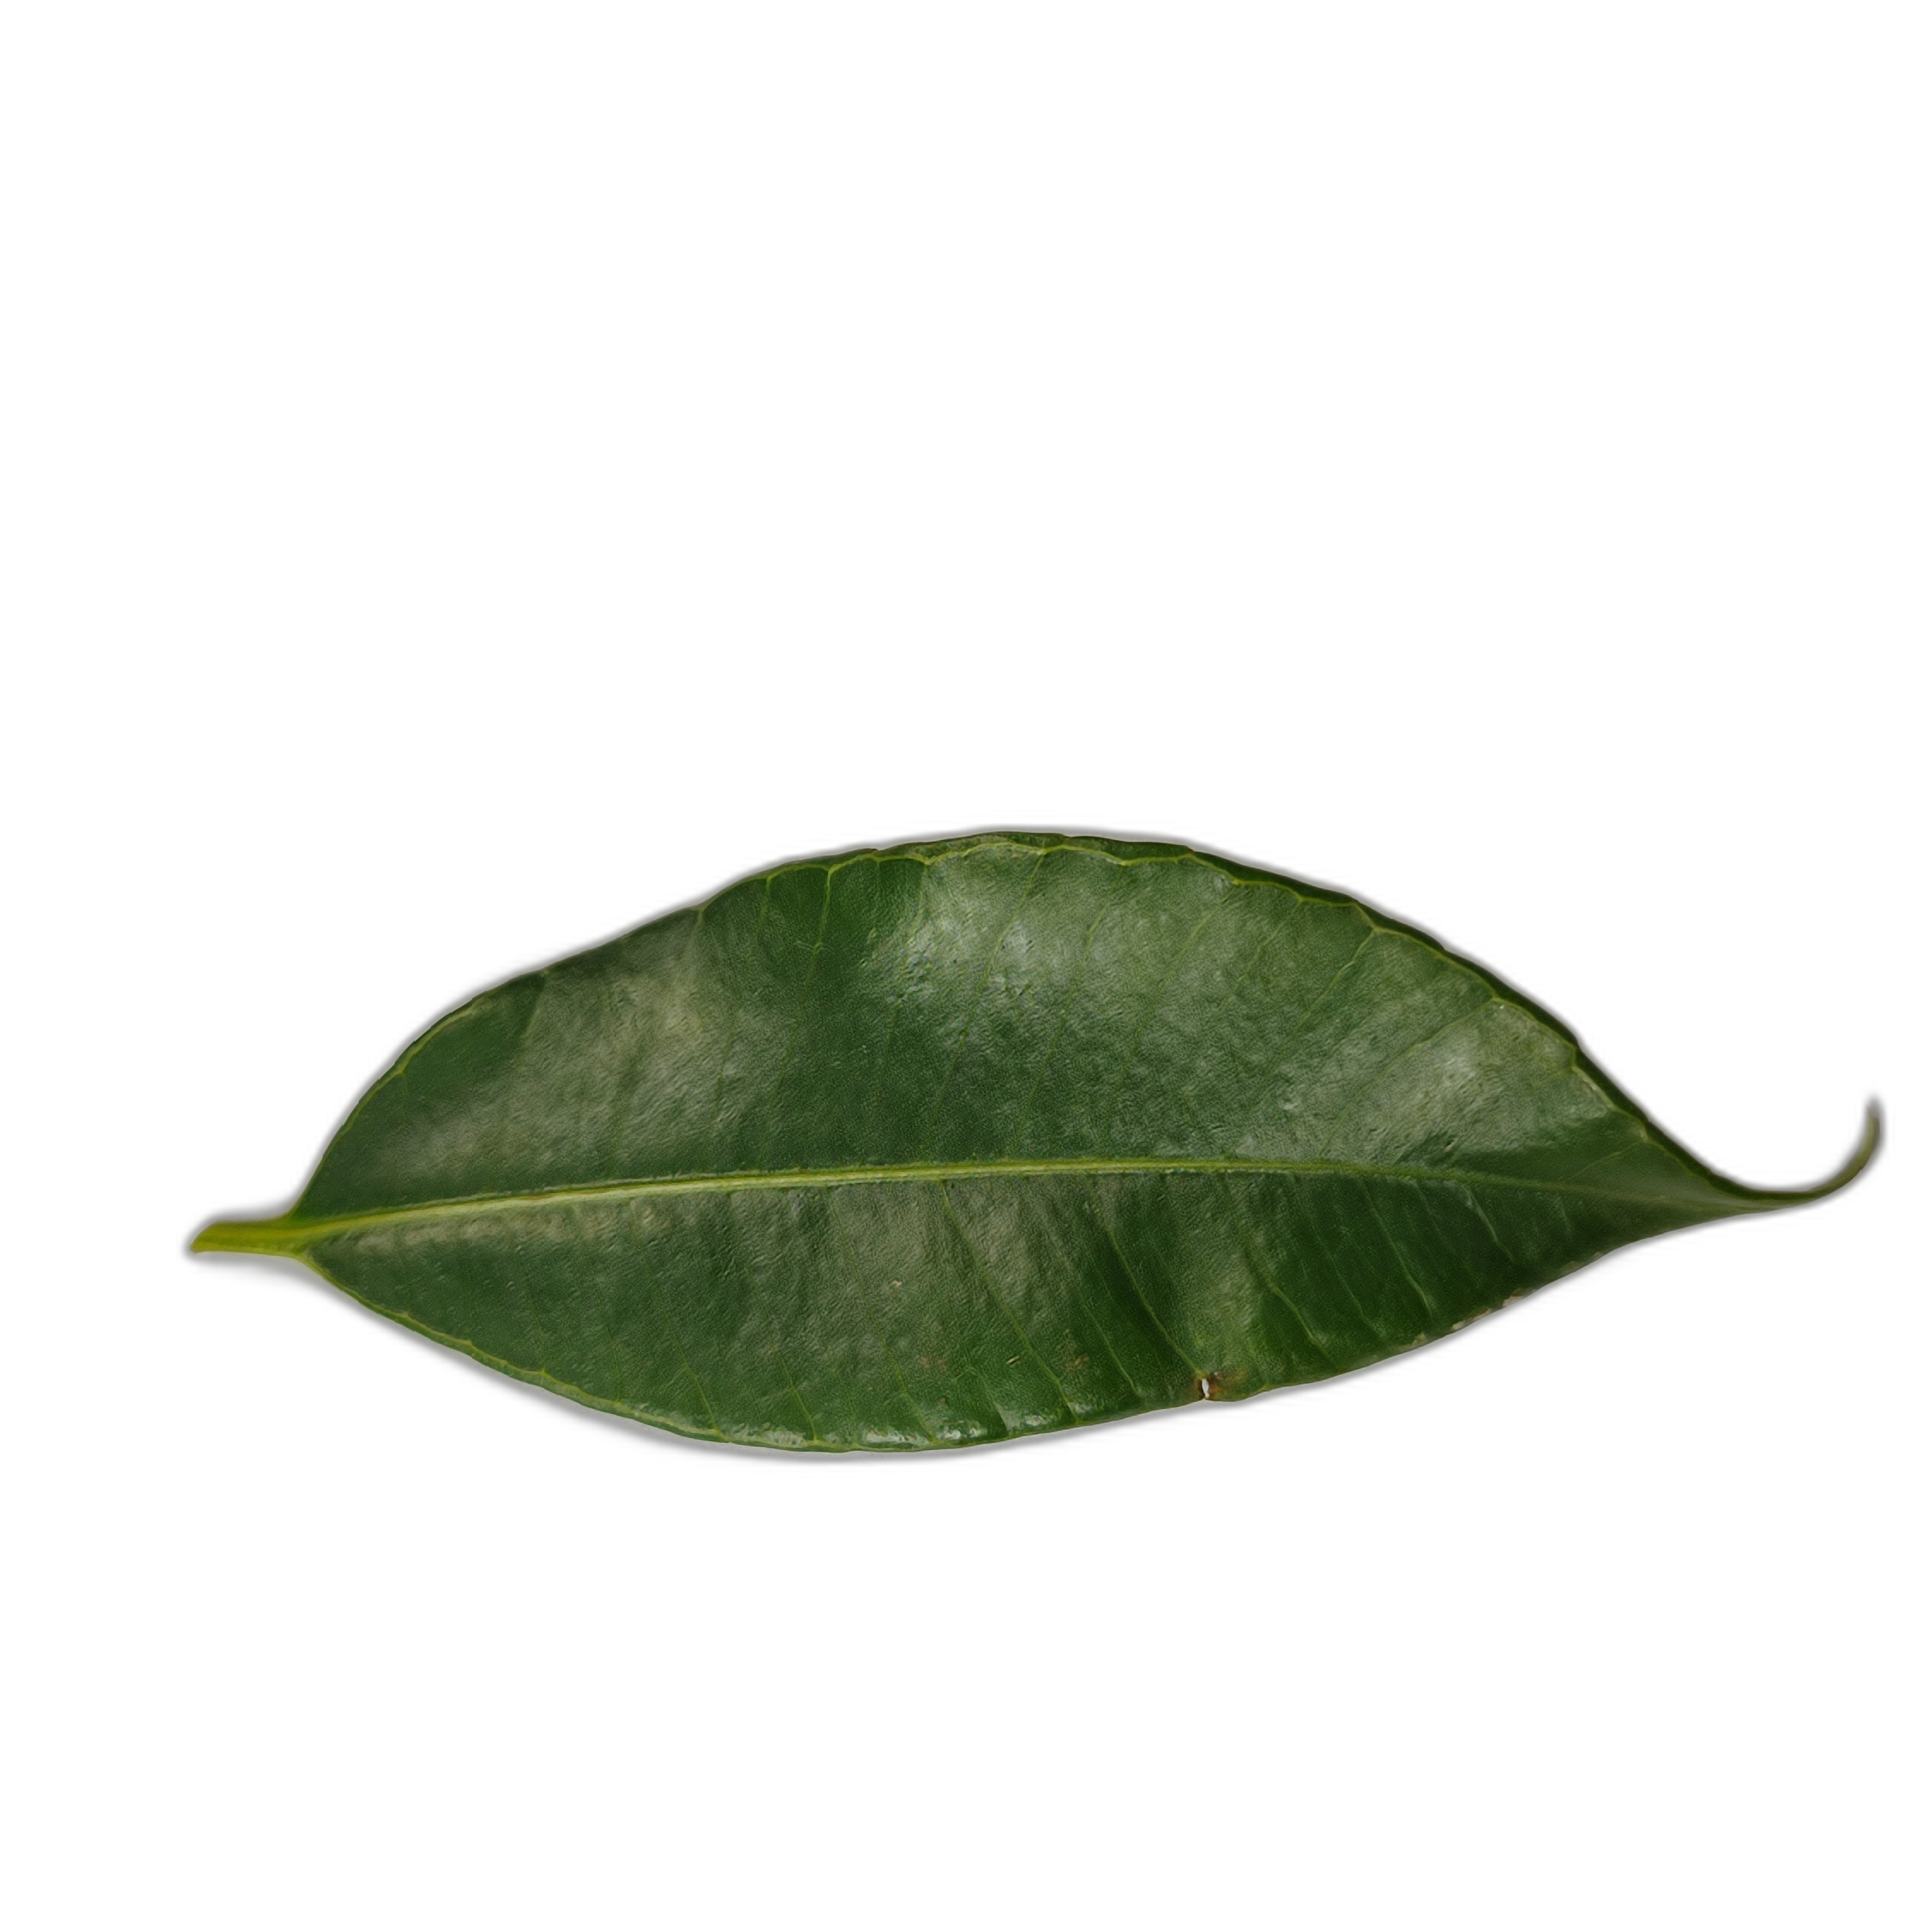
Label: healthy